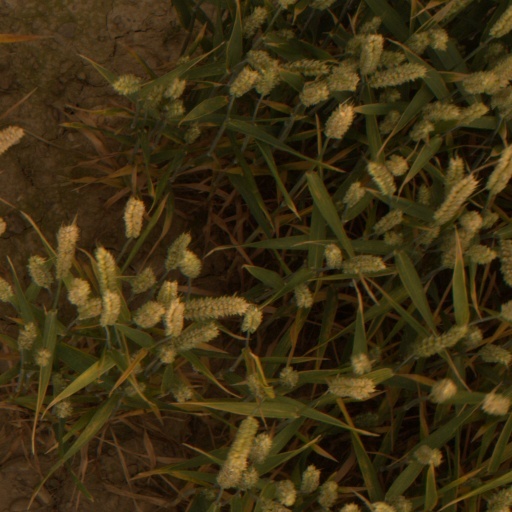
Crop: wheat